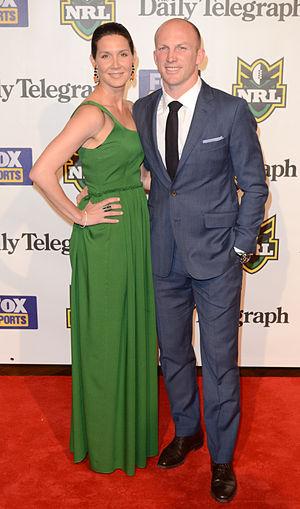
Darren Lockyer, né le 24 mars 1977 à Brisbane, est un joueur de rugby à XIII international australien au poste d'arrière puis de demi d'ouverture entre 1995 et 2011.